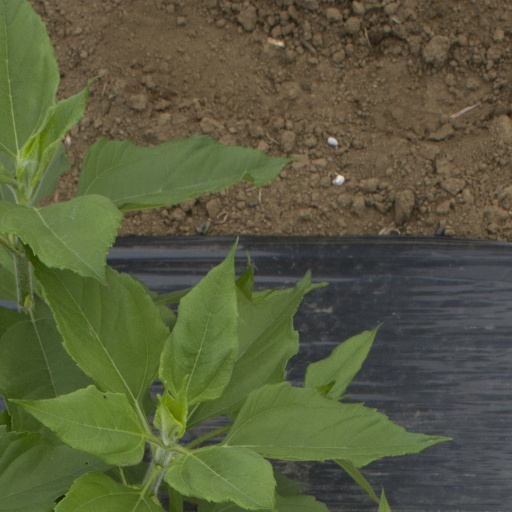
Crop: Jerusalem artichoke